800 Naval Air Squadron

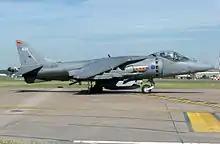
Harrier GR7 of 800 Squadron in 2006

The British Aerospace Sea Harrier was a variant of a family of subsonic aircraft capable of vertical and/or short take-off and landing (V/STOL), designed for various roles including strike missions, reconnaissance, and air combat. It was introduced into service with the Royal Navy in June 1979 under the designation Sea Harrier FRS.1, and it was colloquially referred to as the 'Shar'. On 31 March 1980, 800 Naval Air Squadron was recommissioned as the inaugural front-line squadron for the Sea Harrier, equipped with four Sea Harrier FRS.1 aircraft at RNAS Yeovilton (HMS "Heron") in Somerset.